Hans Kaarsberg

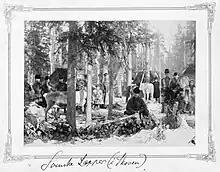
Sami people photographed by Kaarsberg.

In 1894, he travelled to Swedish Lapland to visit the Sami people. An account of the journey was published as "Nordens sidste Nomade. Studier og Billeder fra svensk Lapmark nord for Polarkresen" (1897)